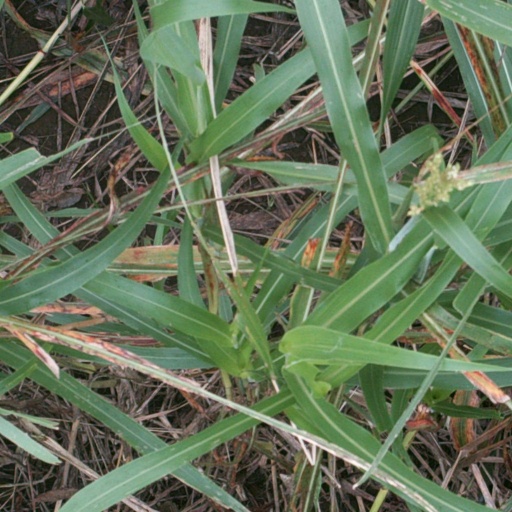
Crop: sorghum